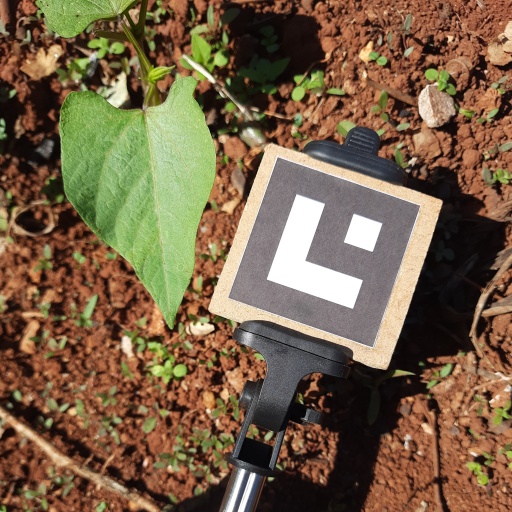
Observations: flat surface, no eating holes, under sunlight